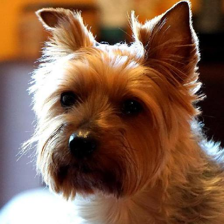
Label: animals